Dan Schnurrenberger

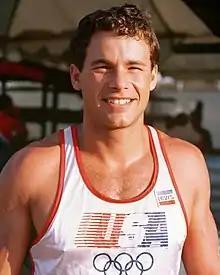
Schnurrenberger in 1984

Dan Schnurrenberger (born November 17, 1955) is an American sprint canoer who competed in the mid-1980s. As a youth, he kayaked at the Valley Mill Camp, and continued training for National Championships and the U.S. Olympic Team at the Washington Canoe Club in Washington, DC. Schnurrenberger is credited as being among the first group of kayakers to run Great Falls, a waterfall in Great Falls, Virginia, in August 1976. He was the U.S.A. Wildwater K-1 Men's Champion in 1979, 1980, and 1981, and C-2 Champion with Chuck Lyda in 1991. He was also slated to be on the U.S. Olympic team for the 1980 Summer Olympics in Moscow, but did not compete because of the U.S. boycott of the Soviet Union. He was eliminated in the repechages of the K-4 1000 m event at the 1984 Summer Olympics in Los Angeles.